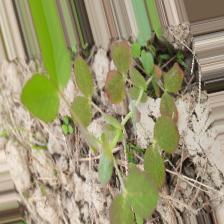
Label: Lentil Rust